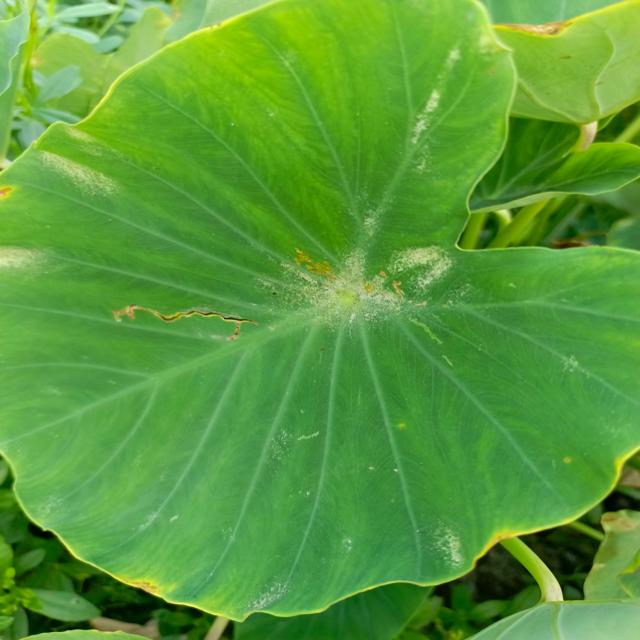
Label: Early_Blight